Horseferry Road

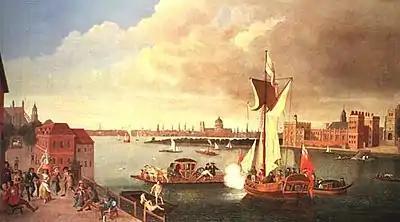
"The Thames at Horseferry" by Jan Griffier, showing Lambeth Palace at right and St Paul's Cathedral in the distance.

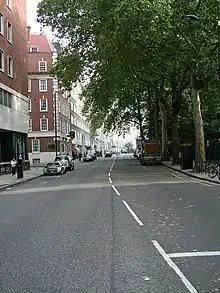
The south end of Horseferry road, facing south, October 2007

Horseferry Road is a street in the City of Westminster running between Millbank and Greycoat Place and designated part of the B323 road, along with Greycoat Place, Artillery Row and Buckingham Gate.